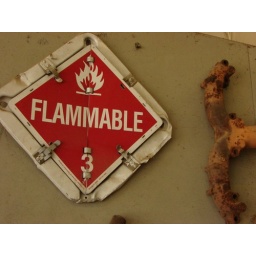
On the wall in my dad/brother's stock car garage